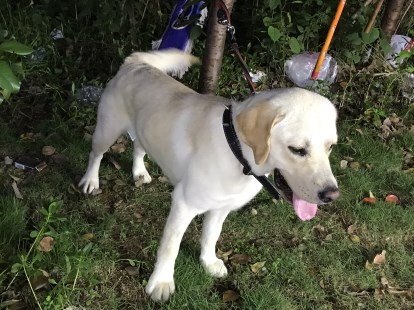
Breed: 3580-n000122-Labrador_retriever